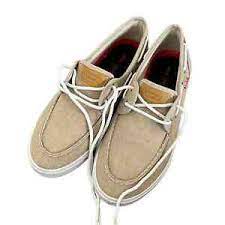
Label: Boat